Misfit 2

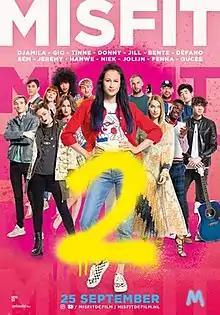
Theatrical release poster

Misfit 2 is a 2019 Dutch family film and is a sequel to the 2017 film "Misfit". The film earned $1.5 million upon its initial release, making it the seventh most visited Dutch film of 2017. It won a Golden Film. The sequel "" was released in 2020.